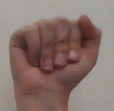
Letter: saad